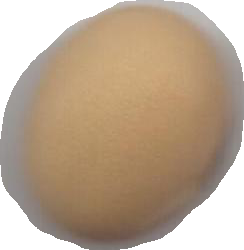
Variety: Anjasmoro